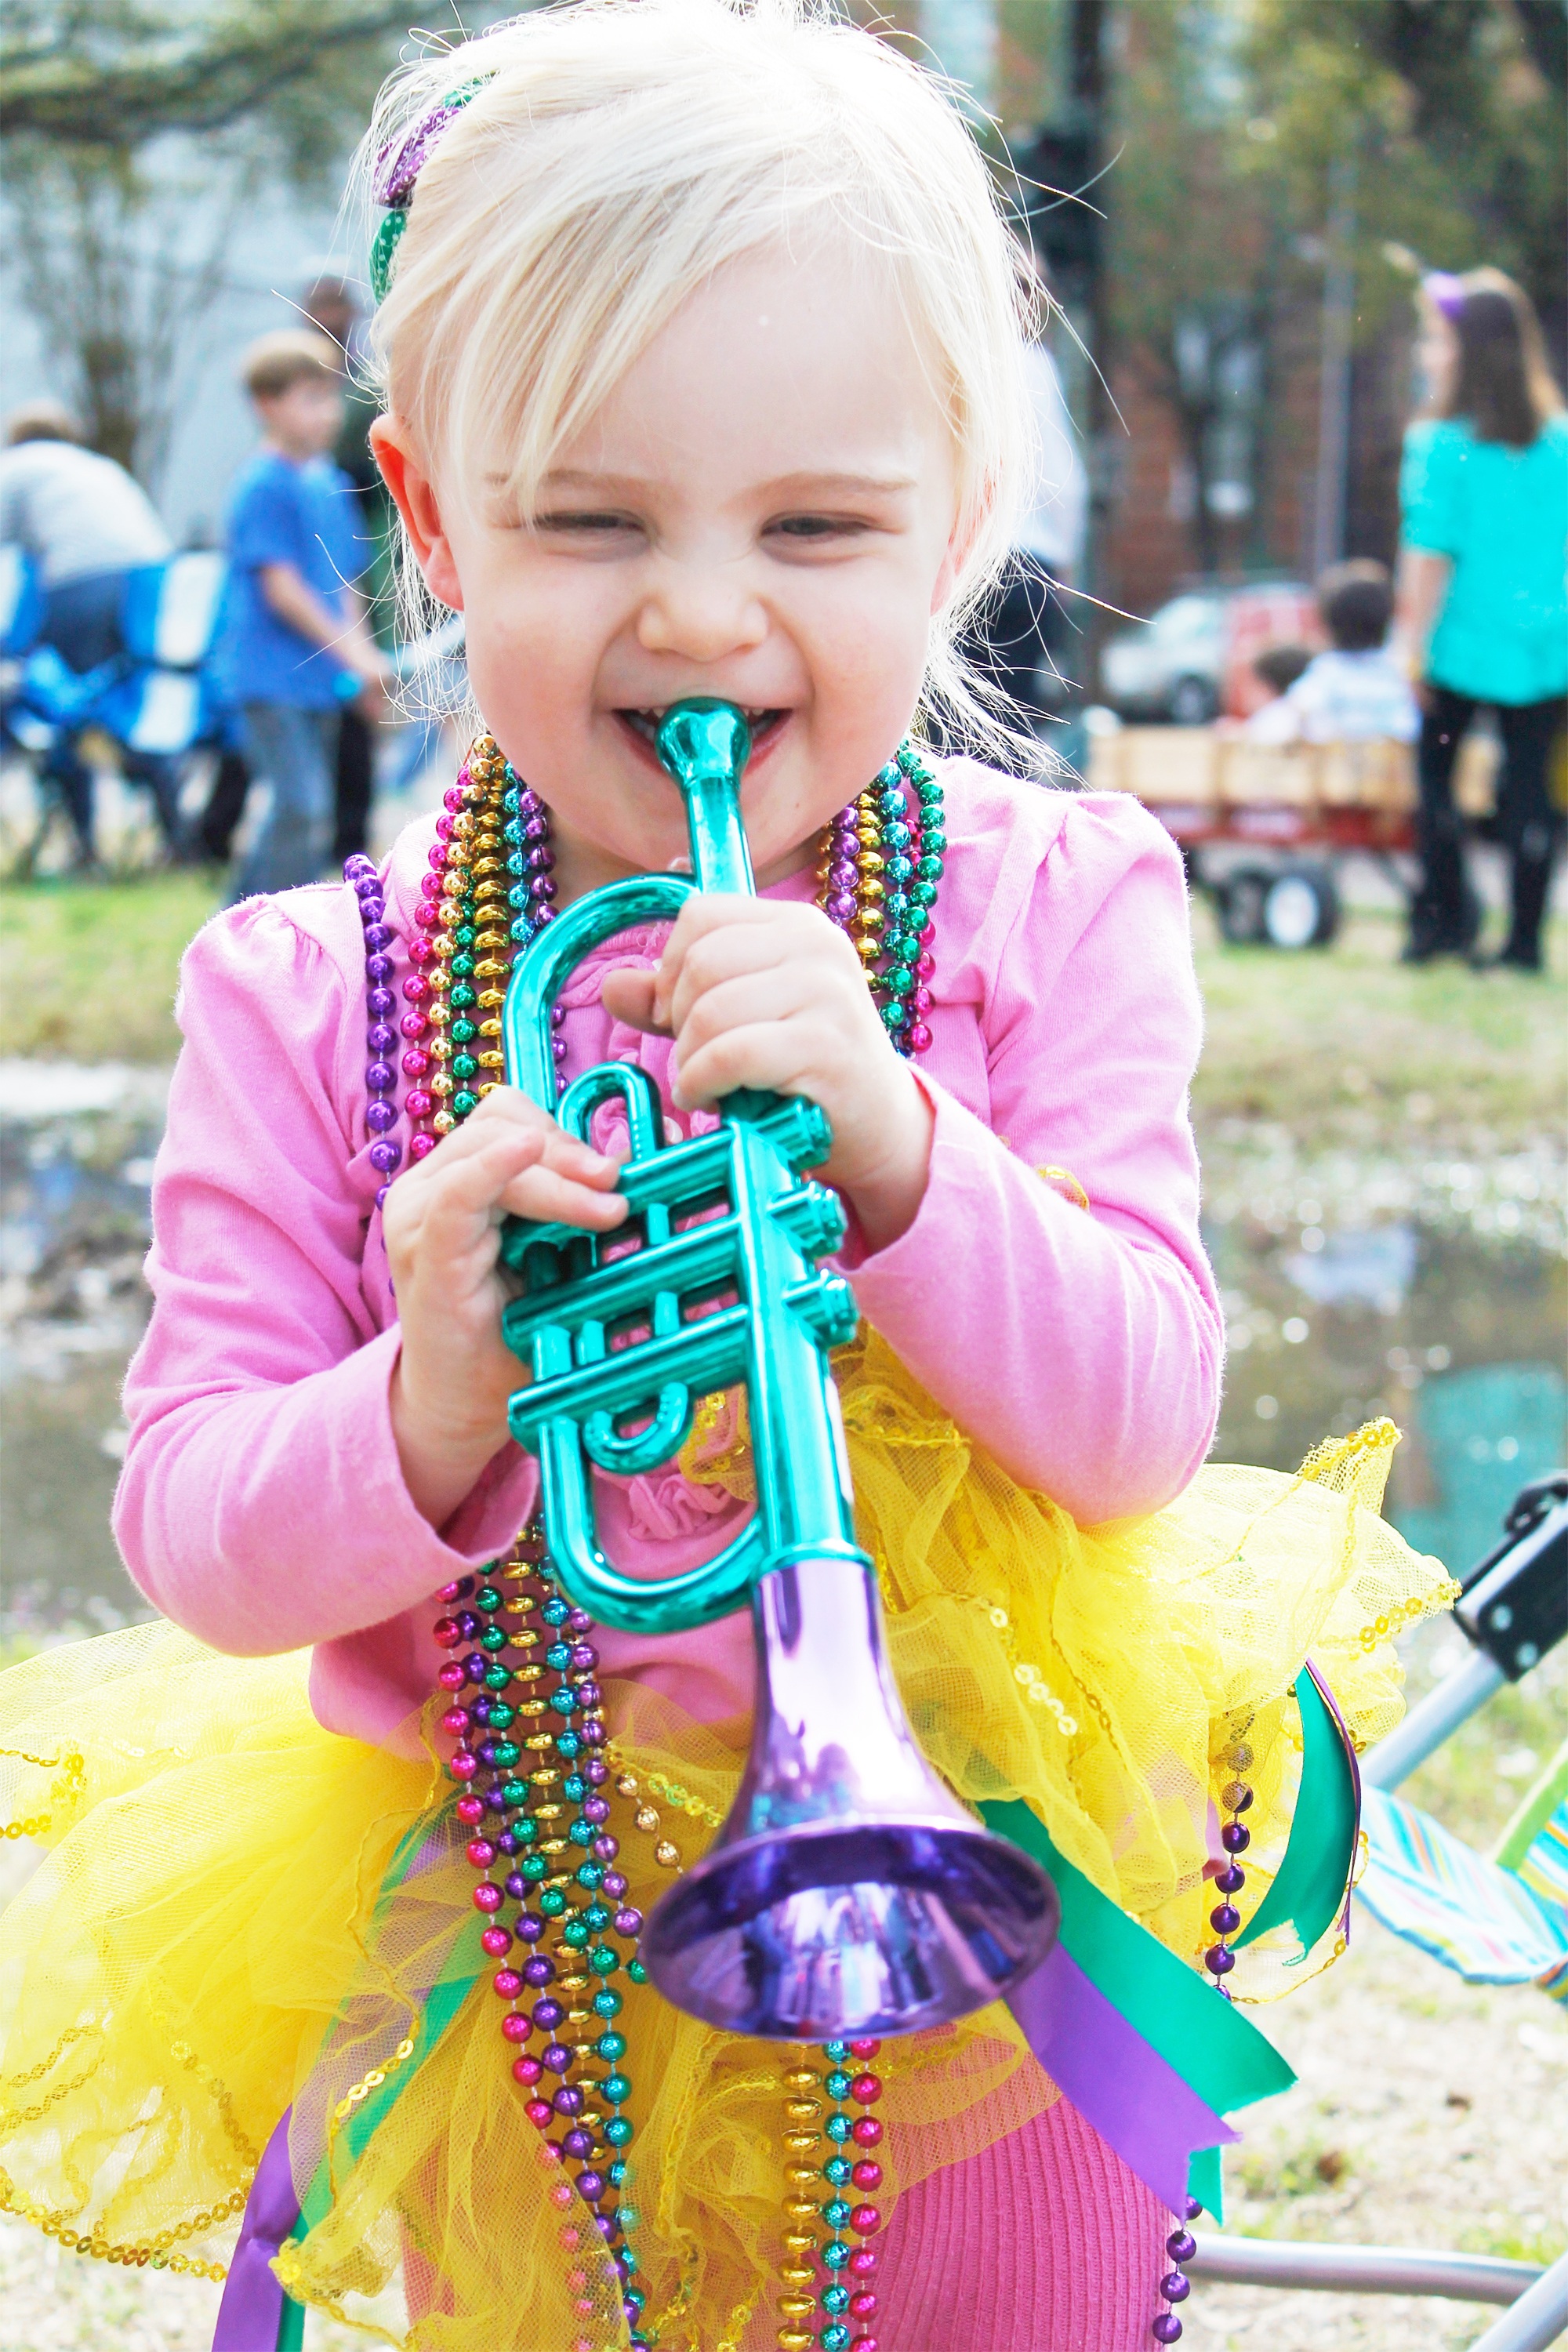
girl, play, carnival, color, child, parade, festival, fun, toddler, party, trumpet, beads, new orleans, mardi gras, mardi gras beads